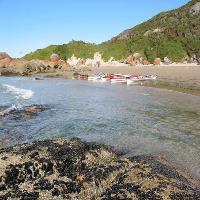
Weather: sun or clear